Christian influences on the Islamic world

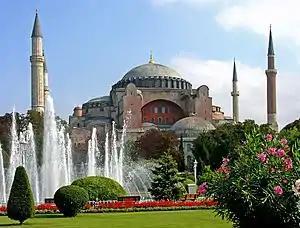
Hagia Sophia, an Eastern Orthodox Christian church converted into a mosque after the Fall of Constantinople; in 1935 it was converted into a museum, following a decision by Kemal Atatürk.

Roman and Byzantine styles were particularly prevalent in early Islamic architecture. One of the examples is the Dome of the Rock (late 7th century) in Jerusalem. Its design is derived from Greco-Roman architecture. Madrasa-Mausoleum of Sultan Al Nasir Muhammad in Cairo has a Gothic doorway from Acre, reused as a trophy. The former Christian cathedral Madrasat al-Halawiyya in Aleppo, probably taken by Nur ad-Din Zangi, featured an altar. The Jami'a Al Aqsa has a sculpted ornament, taken from Crusader structures of the 12th century, in the arches of the facade. The upper double capital of the mosque on twisted columns expresses the unity of nature in a characteristic Romanesque style.